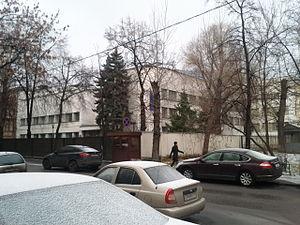
Ceci est une liste des représentations diplomatiques en Russie. En tant que plus grand pays du monde, membre permanent du Conseil de sécurité des Nations Unies, puissance régionale en Europe et en Asie et principal État successeur de l'Union soviétique, la Fédération de Russie accueille une importante communauté diplomatique dans sa capitale, Moscou. Moscou abrite 148 ambassades, de nombreux pays ont également des consulats généraux et des consulats dans tout le pays.